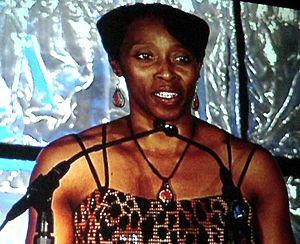
Yolanda Gail Devers est une athlète américaine spécialiste du 100 mètres et du 100 mètres haies.